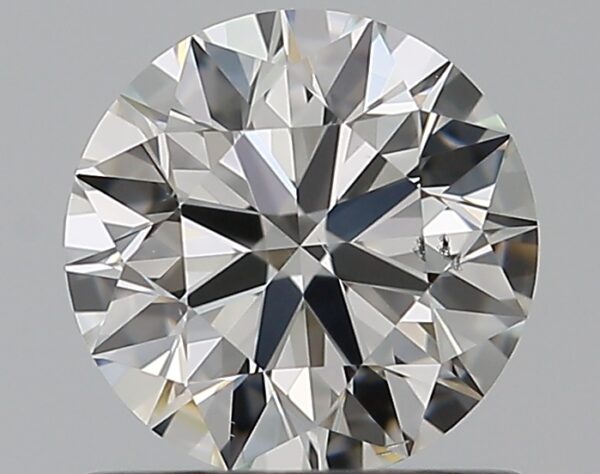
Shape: round
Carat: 0.71
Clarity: VS2
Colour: G
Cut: EX
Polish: EX
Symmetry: EX
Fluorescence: N
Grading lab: GIA
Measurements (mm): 5.7 x 5.71 x 3.55